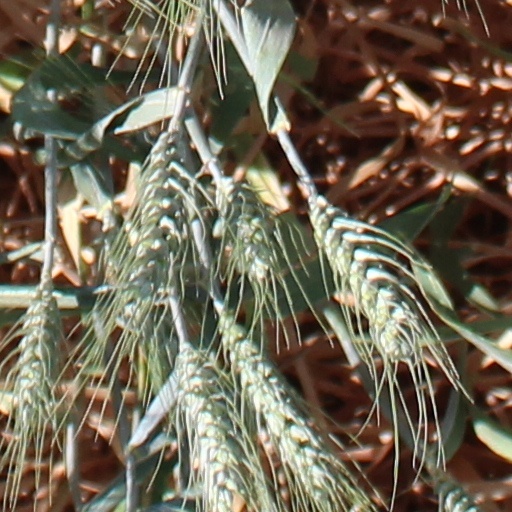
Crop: wheat